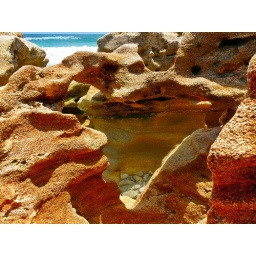
A natural bridge formed in the rock formations at Coral Cove Park, on the Atlantic Coast on Jupiter Island, Florida.